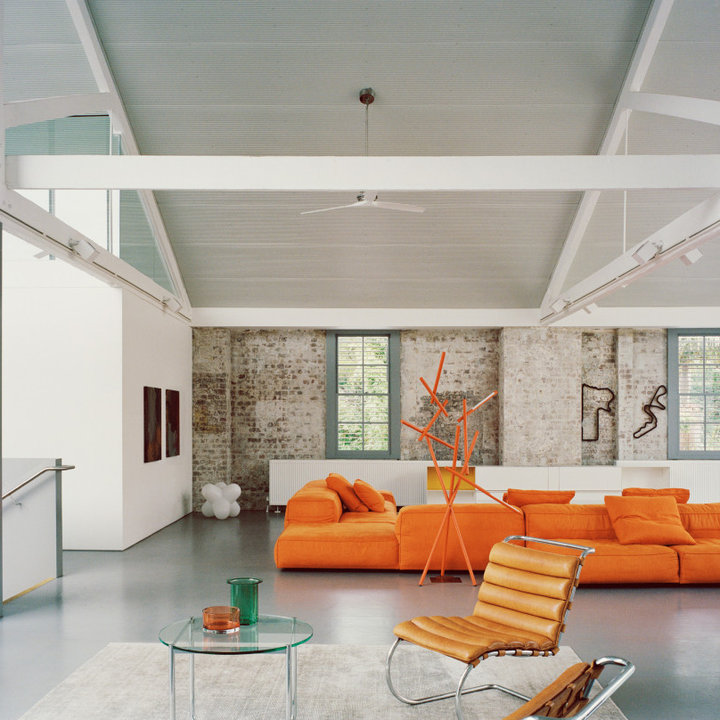
Style: Industrial